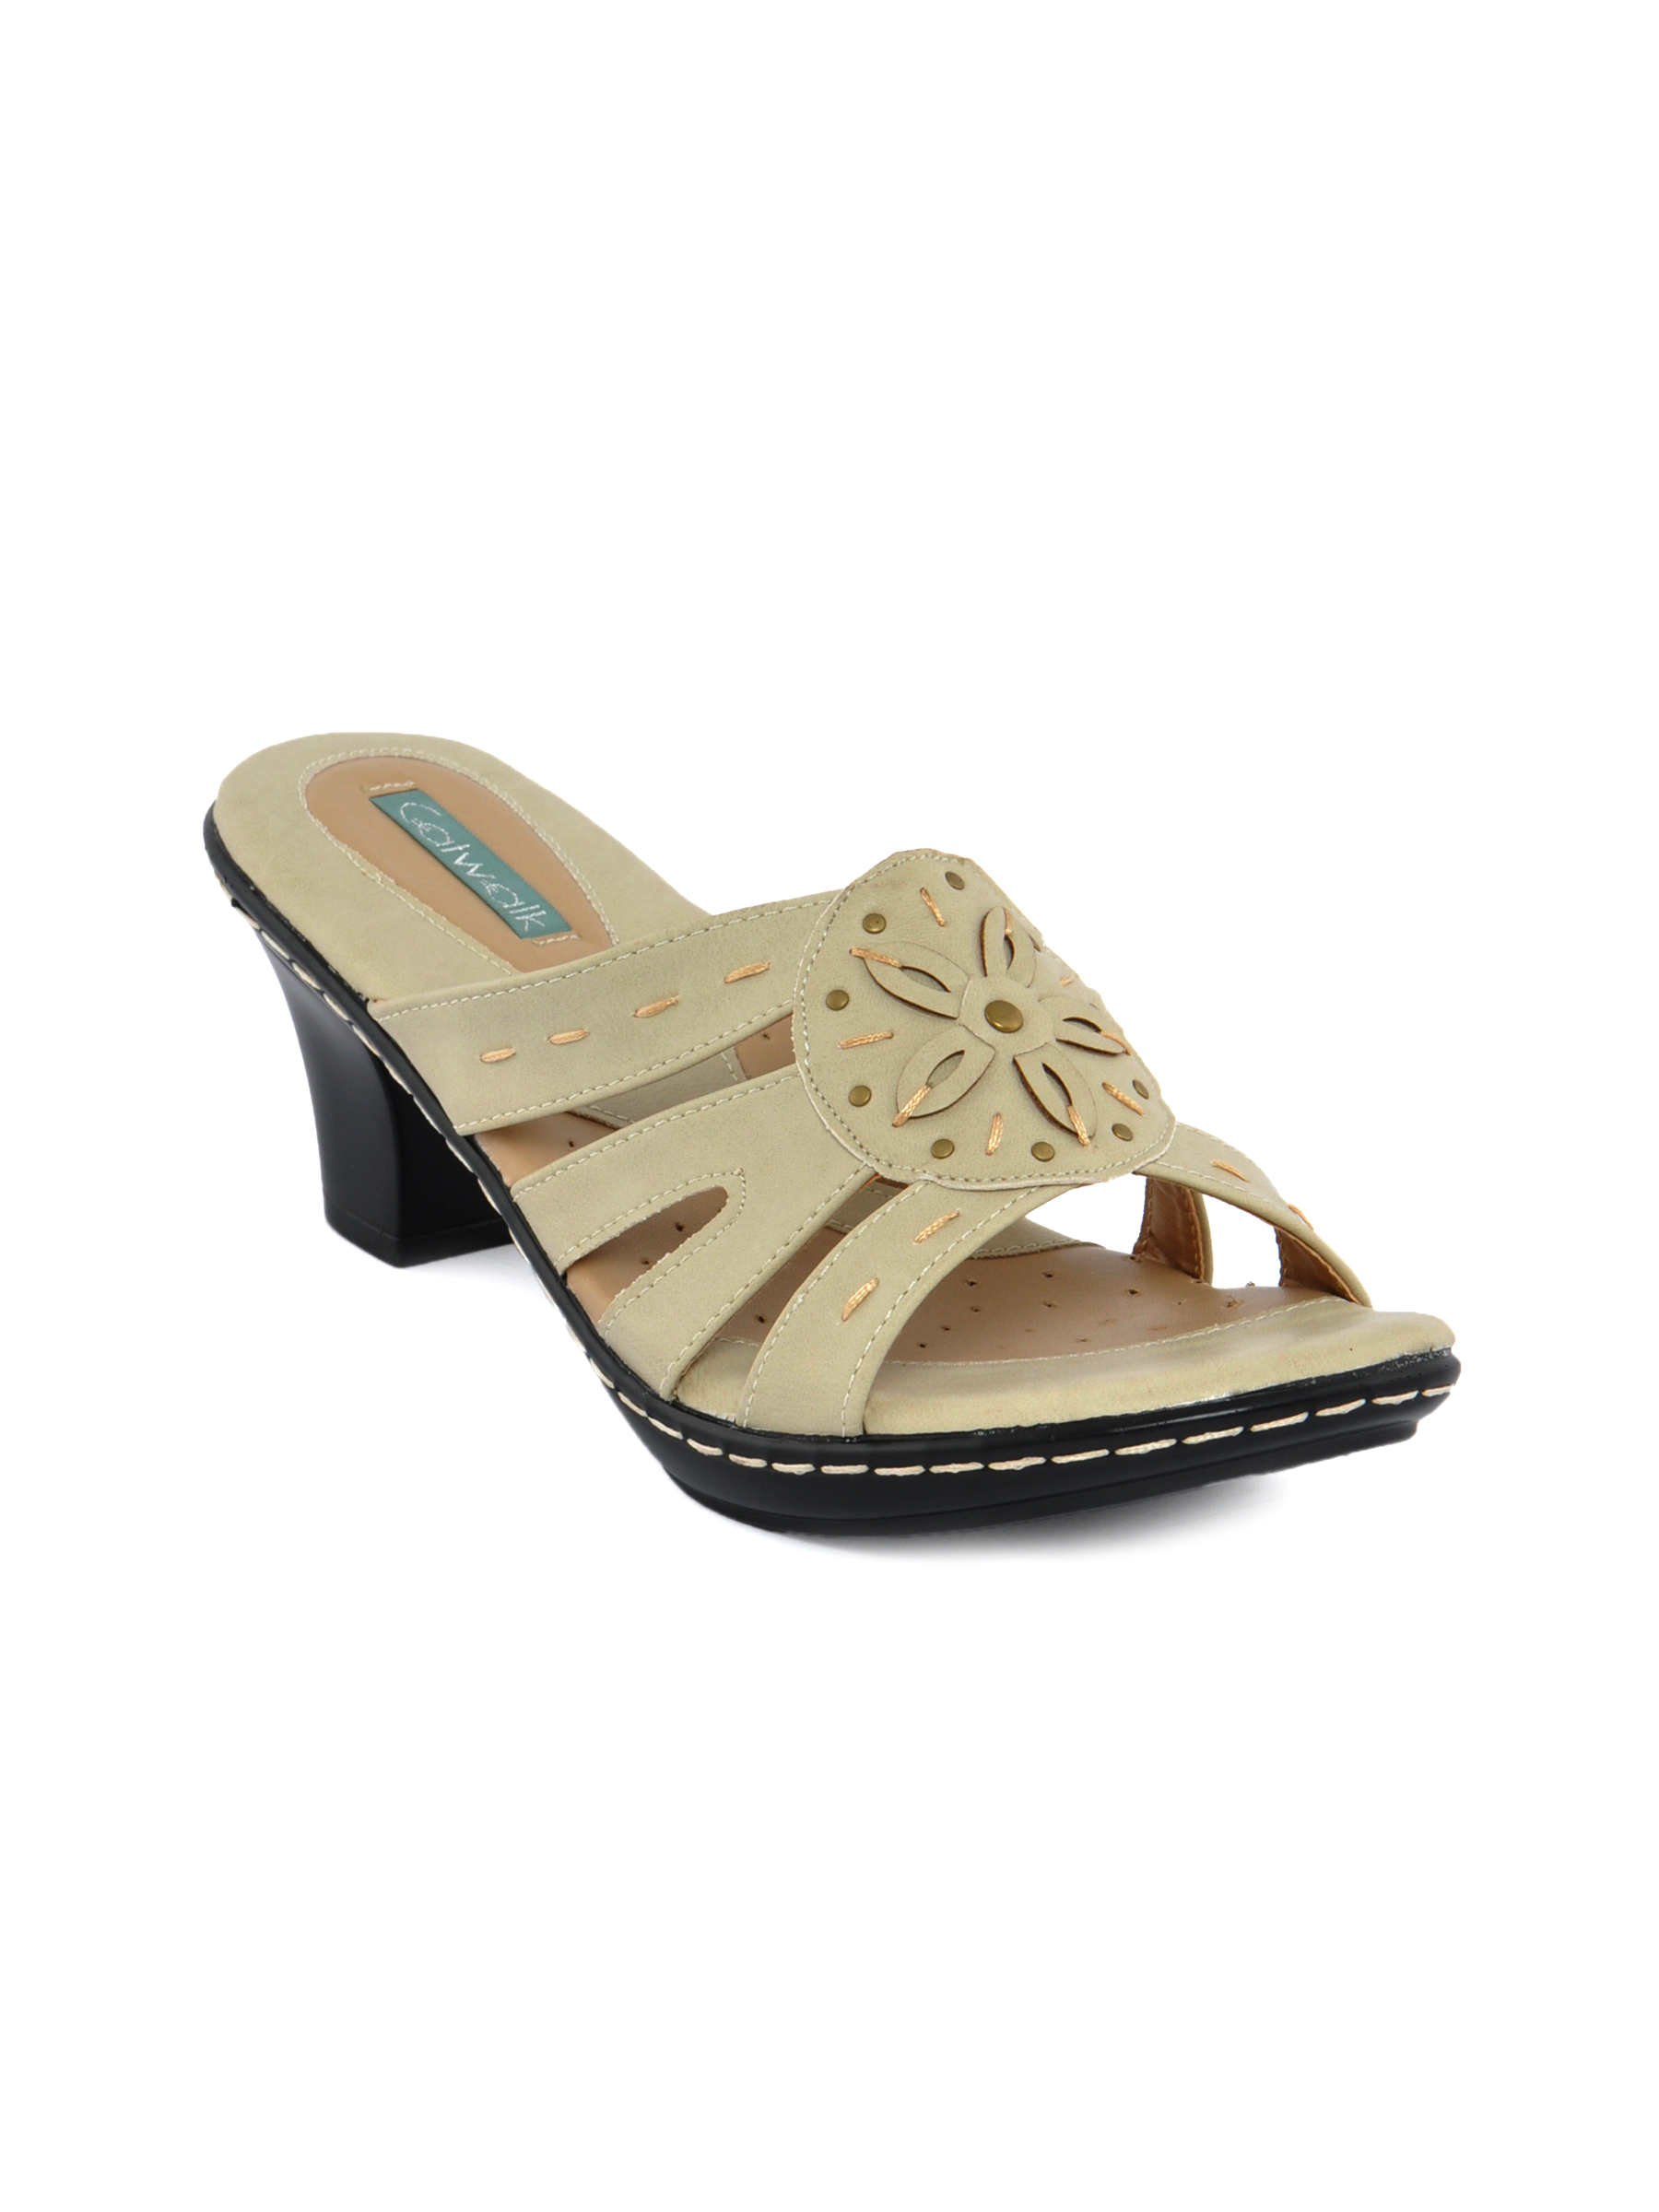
Catwalk Women Beige Heels
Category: Footwear / Shoes / Heels
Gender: Women
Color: Beige
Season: Winter 2015
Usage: Casual